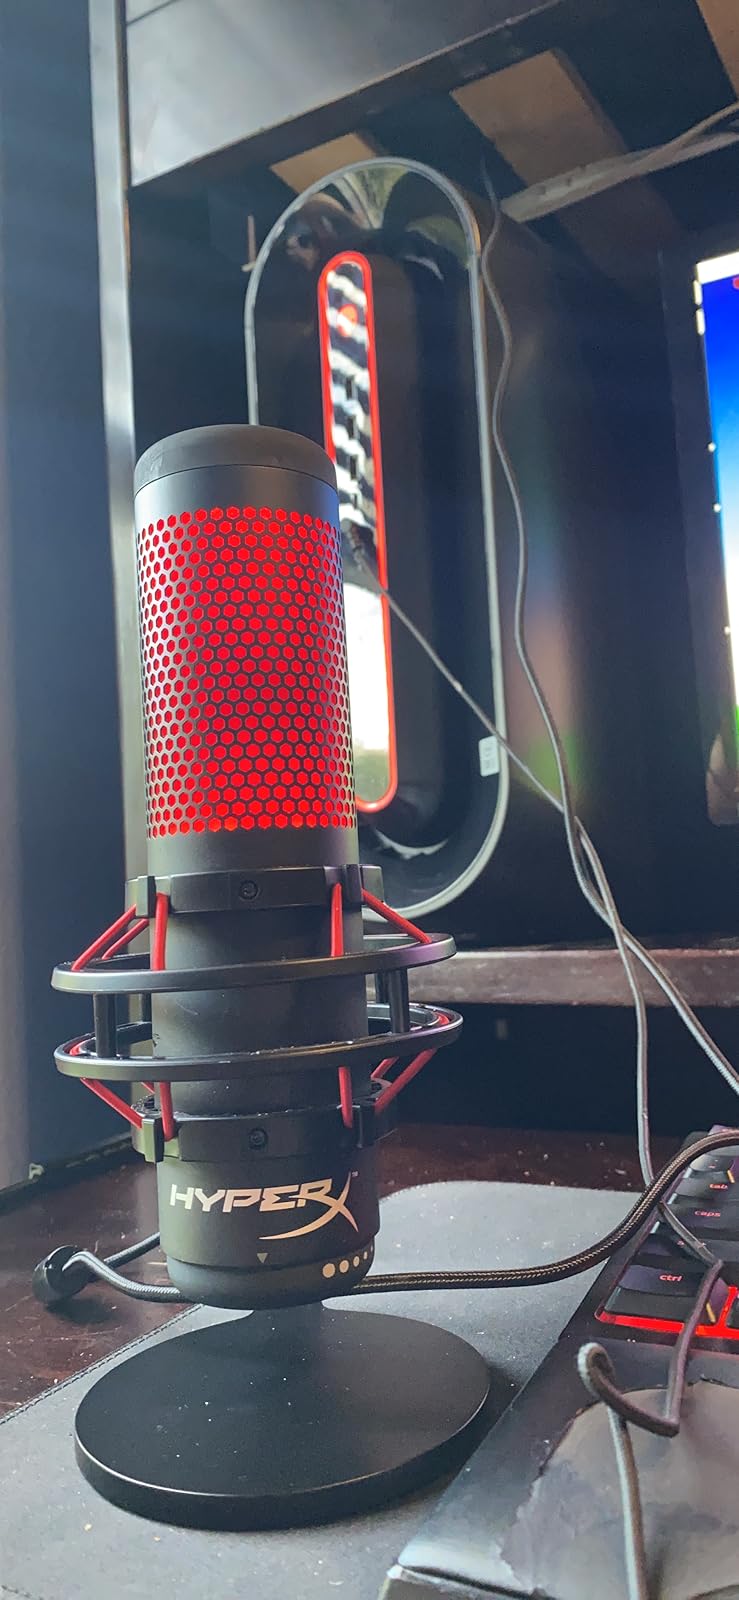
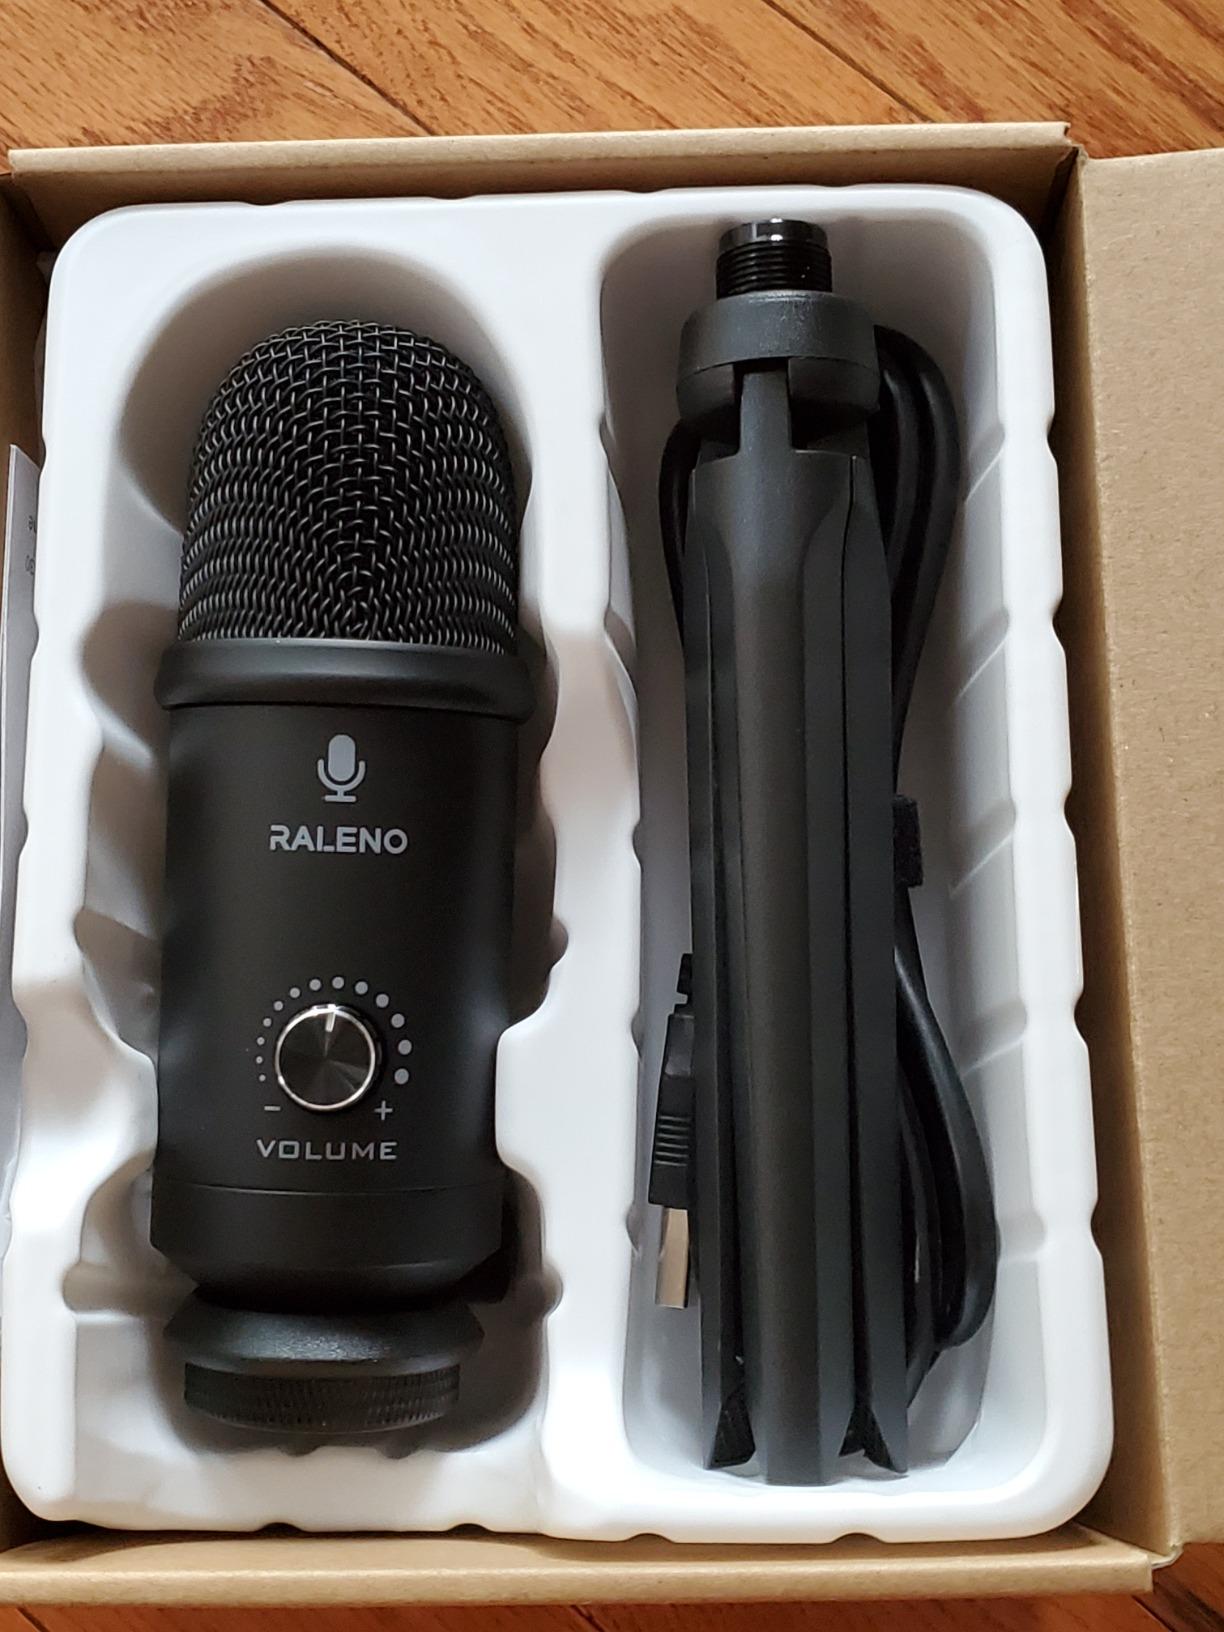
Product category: microphone
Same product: no